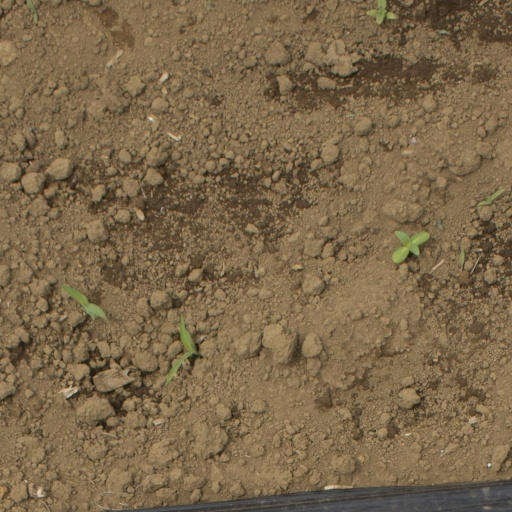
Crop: Jerusalem artichoke